Dogra Art Museum, Jammu

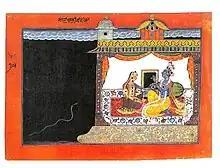
"Whom even the Snakes could not frighten on the Way": The "Abhisarika" Heroine. Folio from the "Rasamanjari" series in Dogra Art Museum

Dogra Art Museum, Jammu is a government museum and the biggest in Jammu region, one of the three divisions in the north Indian union territory of Jammu and Kashmir. The museum is unit of Directorate of Archives, Archaeology and Museums, under the Ministry of Tourism and Culture, Jammu and Kashmir Government.